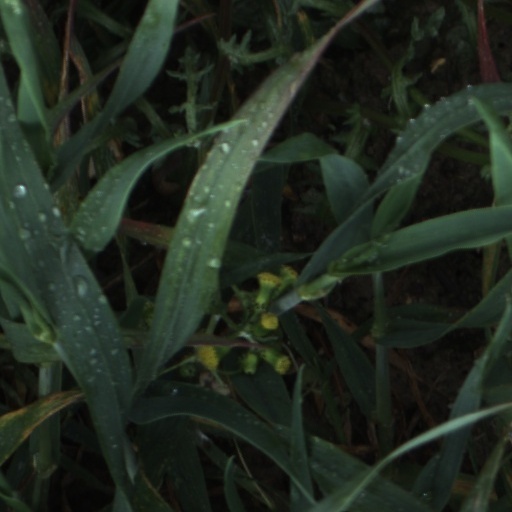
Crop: wheat